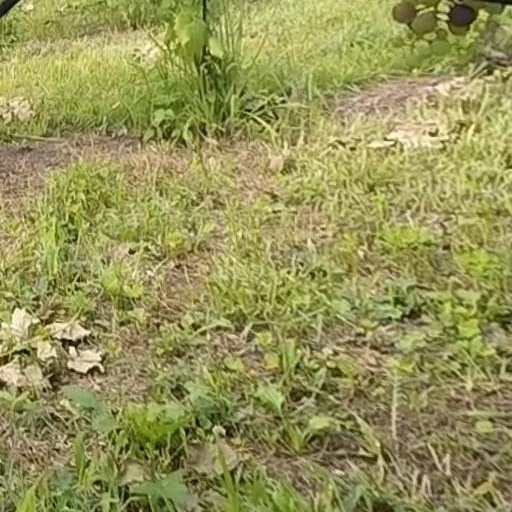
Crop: grape